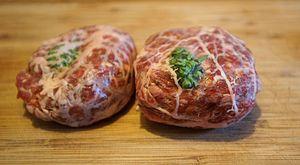
Des atriaux suisses - viande hachée et crépine de porc
Les atriaux, ou attriaux, sont une spécialité culinaire de Suisse romande, et de Savoie.
Une crépinette est une préparation de viande hachée enfermée dans une crépine, à la différence de la saucisse où le contenant est un boyau et de la paupiette dont l'enveloppe est une fine tranche de viande. Elle est de forme aplatie.